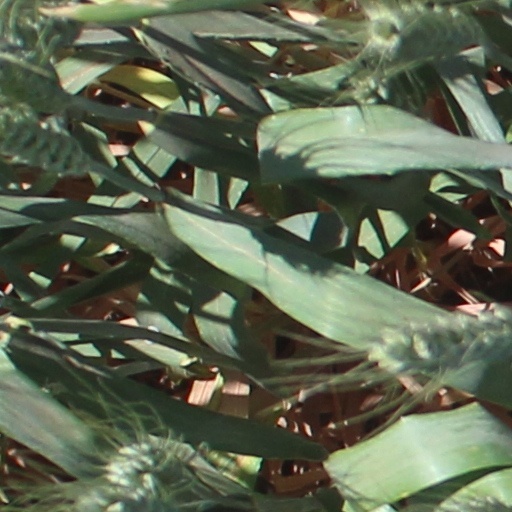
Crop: wheat